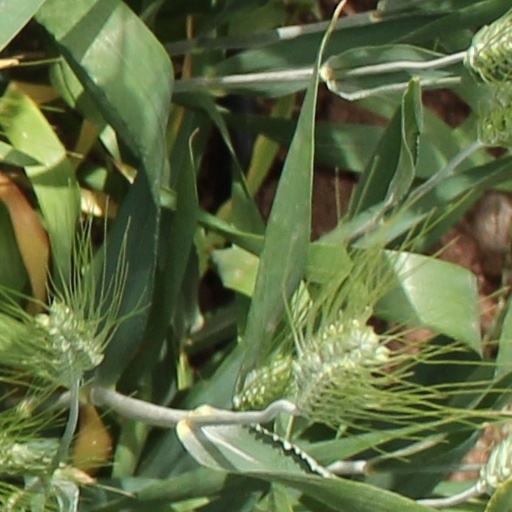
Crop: wheat